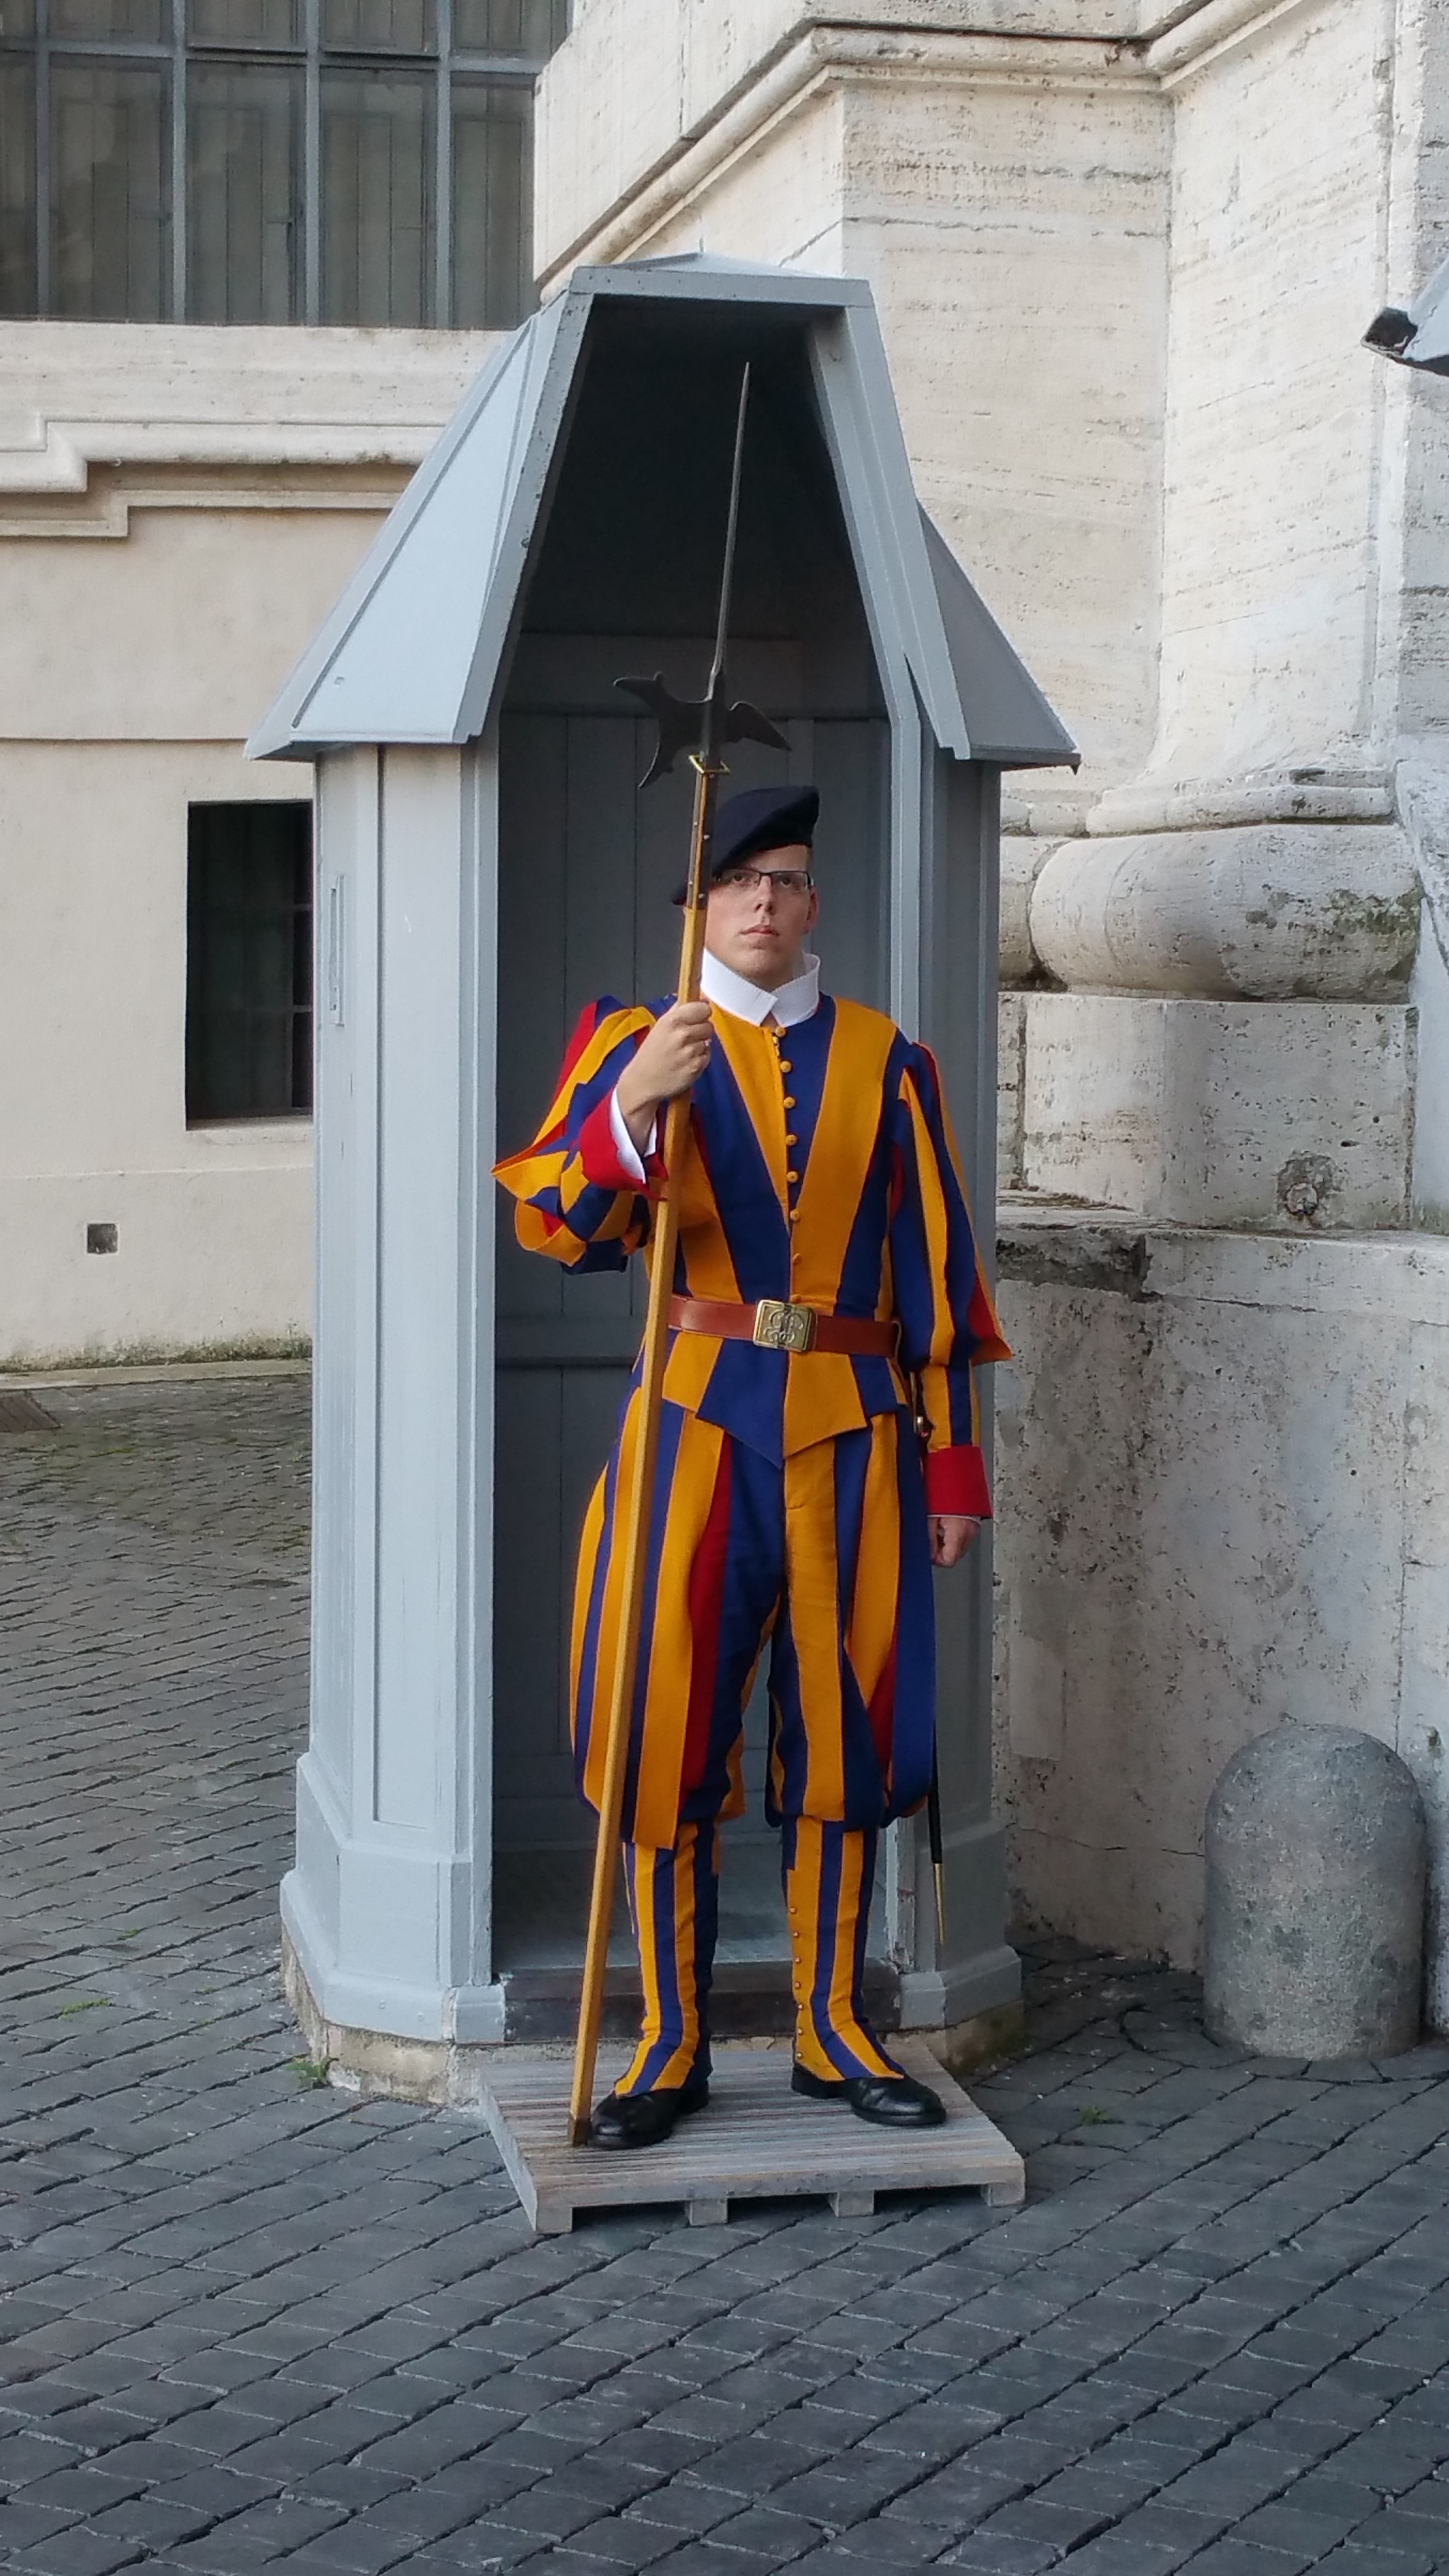
street, statue, soldier, color, clothing, vatican, art, swiss, guard, swiss guard, vatican guard